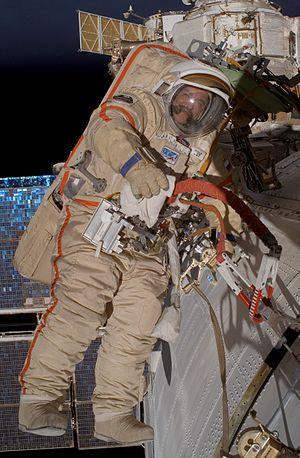
Mikhaïl Vladislavovitch Tiourine est un cosmonaute russe, né le 2 mars 1960.